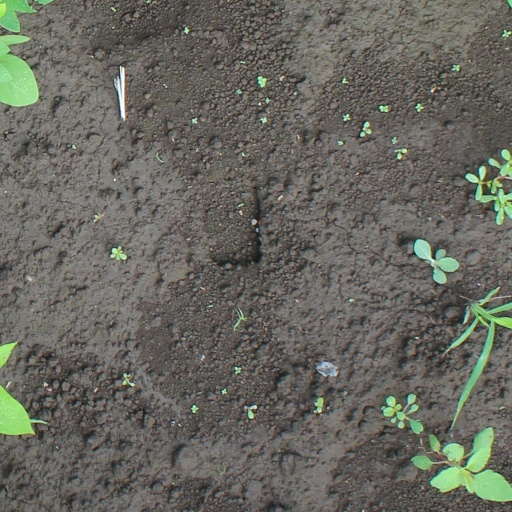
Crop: soybean